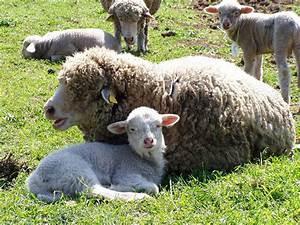
sheep